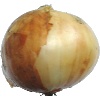
Label: white_onion